Athlete Ally

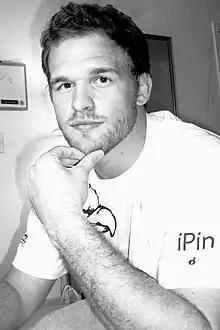
Athlete Ally founder Hudson Taylor

As an athlete in high school and college, Hudson Taylor often observed the use of homophobic language and demeaning humor, especially in sports. Soon after enrolling at the University of Maryland, he befriended LGBT students in his theatre classes and became increasingly aware of the pain caused by homophobic behavior. Hudson, who is not gay, felt it was imperative that he confront the marginalization of LGBT athletes, coaches and others through systemic homophobia and transphobia. He decided to take action as a straight ally to change athletic culture for the better. To stand in solidarity with the LGBT community, Hudson wore an LGBT equality sticker from the Human Rights Campaign on his wrestling headgear in college. Though he encountered criticism from his peers, he received positive attention from the media, and received thousands of emails from parents and closeted athletes, expressing thanks and sharing their own experiences of homophobia in sports. This inspired Hudson to launch Athlete Ally. When he blogged about experiencing homophobia in collegiate sports, he received hundreds of emails from closeted athletes. In 2013, Taylor received an Emery Award for his work with Athlete Ally.